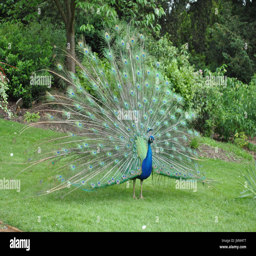
person parading in the garden